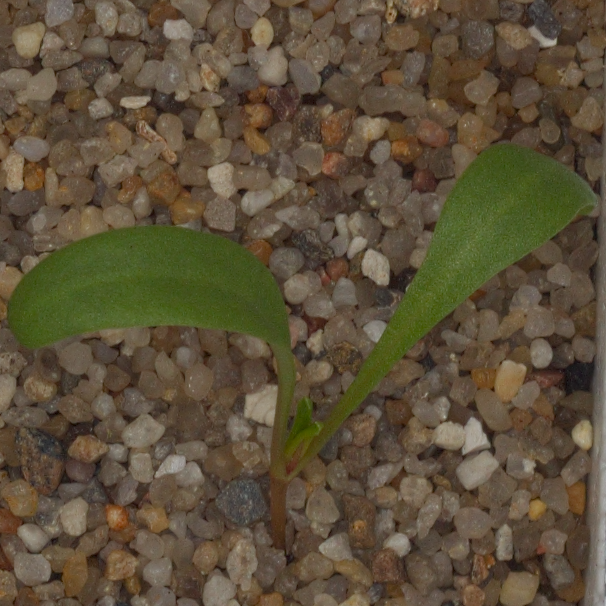
Label: sugar_beet